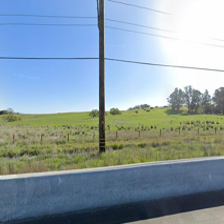
Label: streetView